Lauritz Peter Holmblad

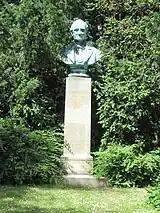
Bust of Holmblad in one of the courtyards of Amager Hospital in Copenhagen

After L. P. Holmblad's death, his company continued to exist under the leadership of first his son and then his grandson until 1919, when it was merged into O.F. Asp under the name ASP-Holmblad. It was part of a larger merger, Medicinalco, which also included three other companies: Gustav Lotze, Th. Lose & Co. and A. Appelts.